José Sánchez Marco

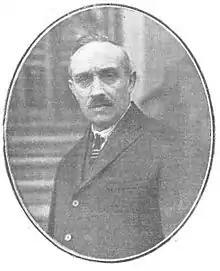
Juan Olazábal Ramery

Though in the chamber Sánchez Marco remained member of a minuscule, 2-person Integrist opposition minority, he turned a rather restless deputy; he excelled in harassing governments during question sessions, engaging in debates and launching new motions, usually swiftly killed during the legislative process. His activity was mostly about siding with the Church, promoting religious interests and attempting to thwart liberal designs; its climax fell on the 1910 debates related to the so-called , when he animated local Junta Católica de Defensa. He became known also promoting regional establishments and especially official usage of Basque and Catalan, admitting allegiance to "nuestra lengua vascongada" and protesting exclusivity of castellano in the public realm. Last but not least, a number of times he intervened in local Navarrese cases.